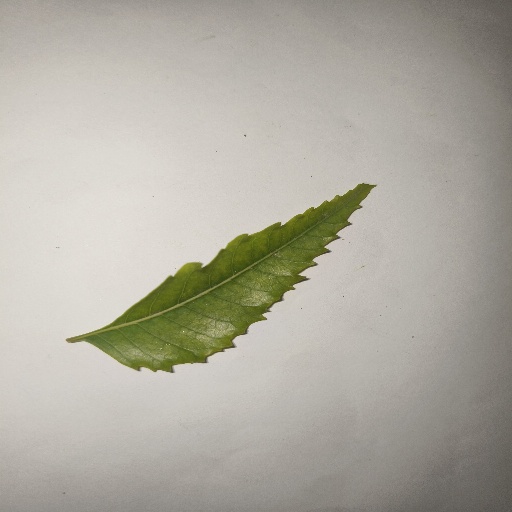
Species: Neem
Leaf condition: Yellow Leaf